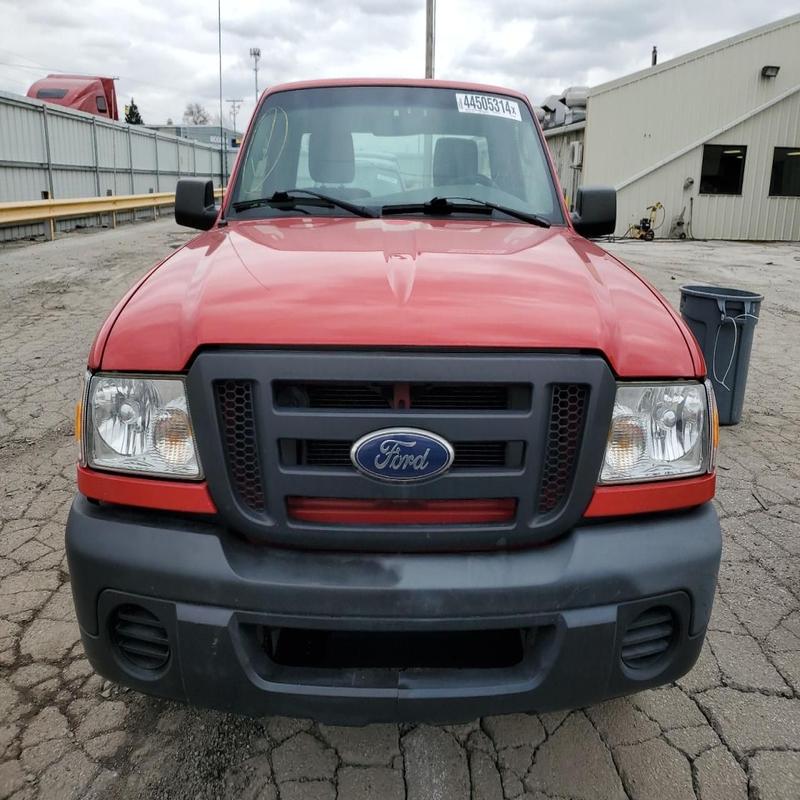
Aucun dommage détecté.
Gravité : aucun